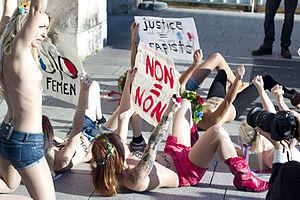
Le consentement sexuel désigne l'accord que les personnes se donnent mutuellement pour qu'une activité sexuelle ait lieu entre elles. Cette notion, anglo-saxonne, émerge dans les années 1980. Avant cette date, les femmes étaient largement considérées comme étant des biens appartenant à un homme — souvent le père ou le mari — et la question de leur consentement sexuel ne se posait pas.